Fromont

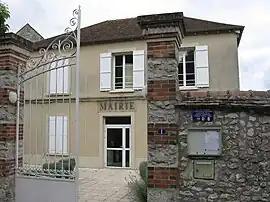
The town hall in Fromont

Fromont is a commune in the Seine-et-Marne department in the Île-de-France region in north-central France. Demonym: "Fromontais".